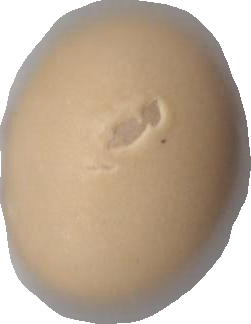
Variety: Dega